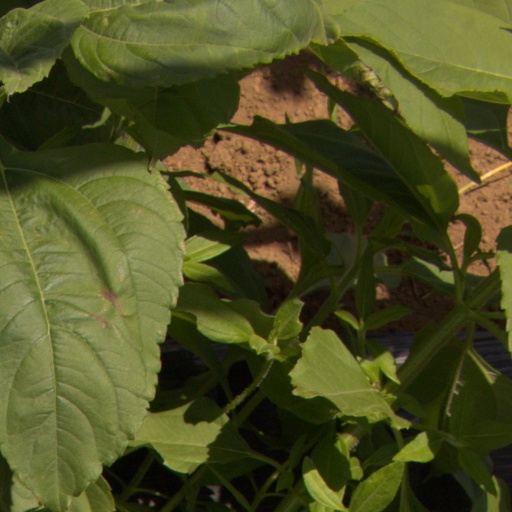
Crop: Jerusalem artichoke